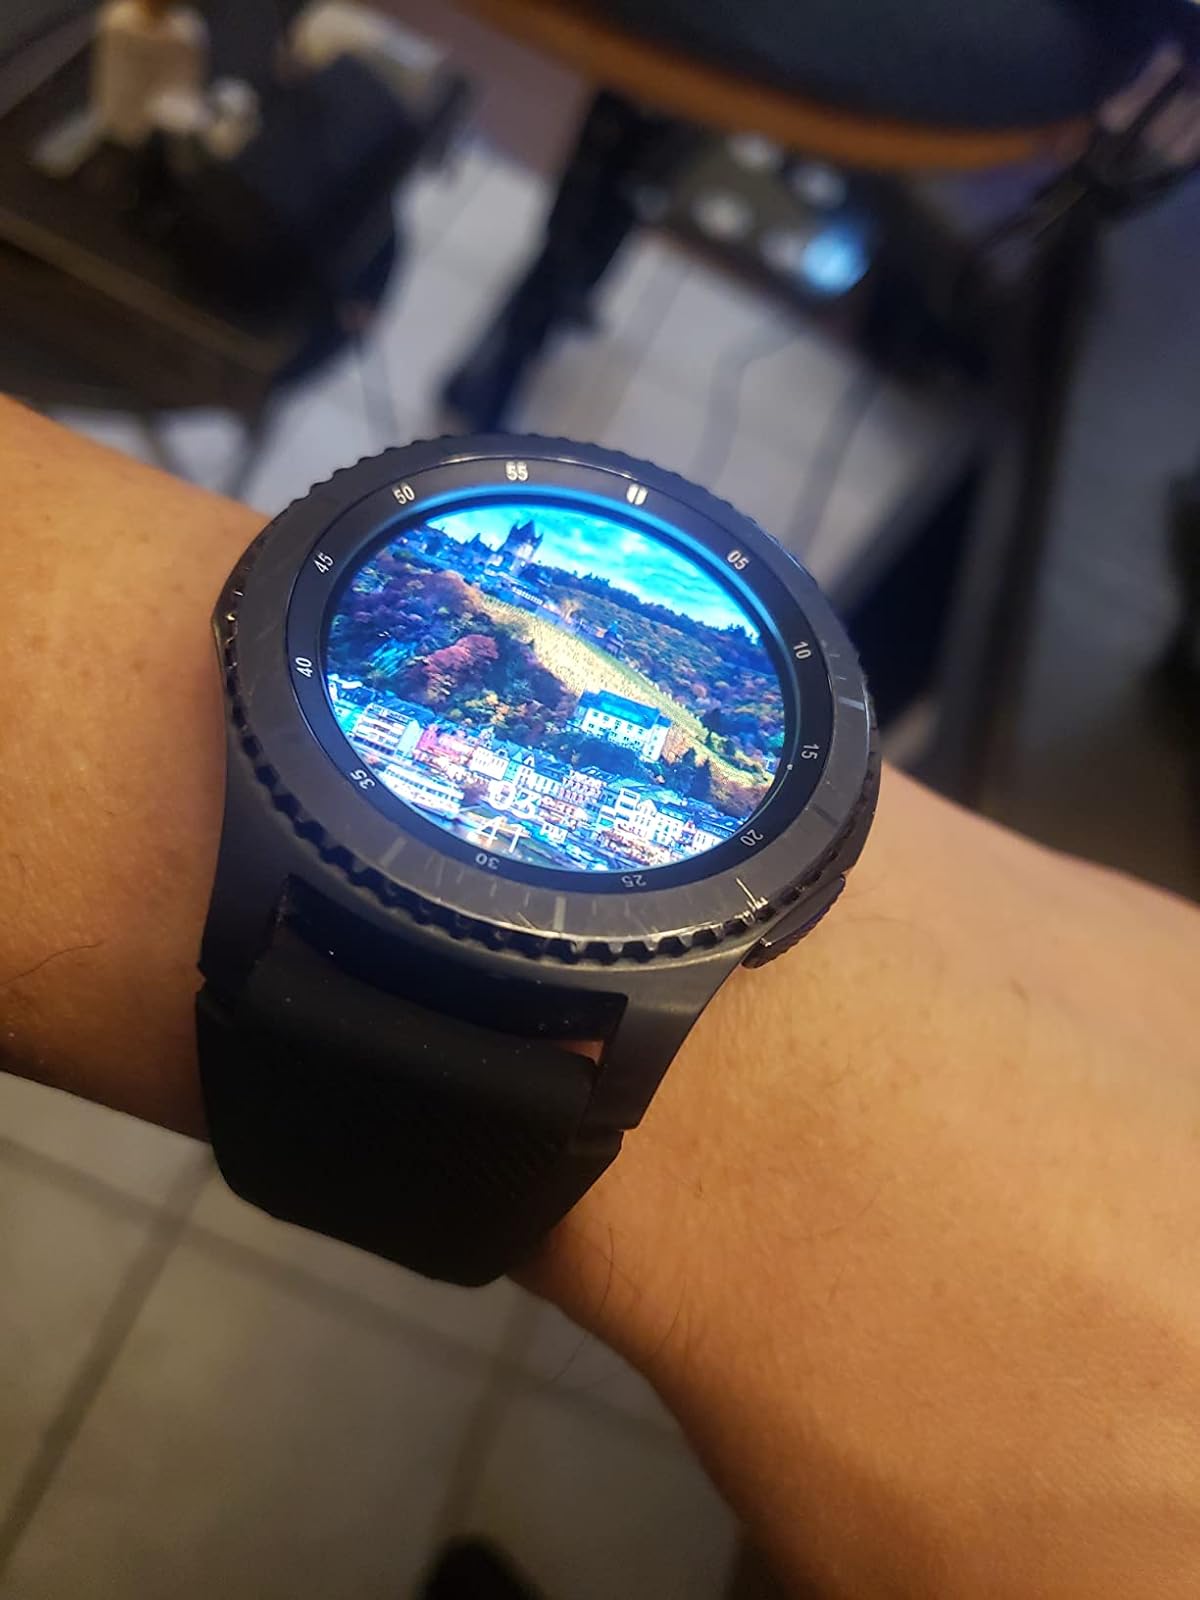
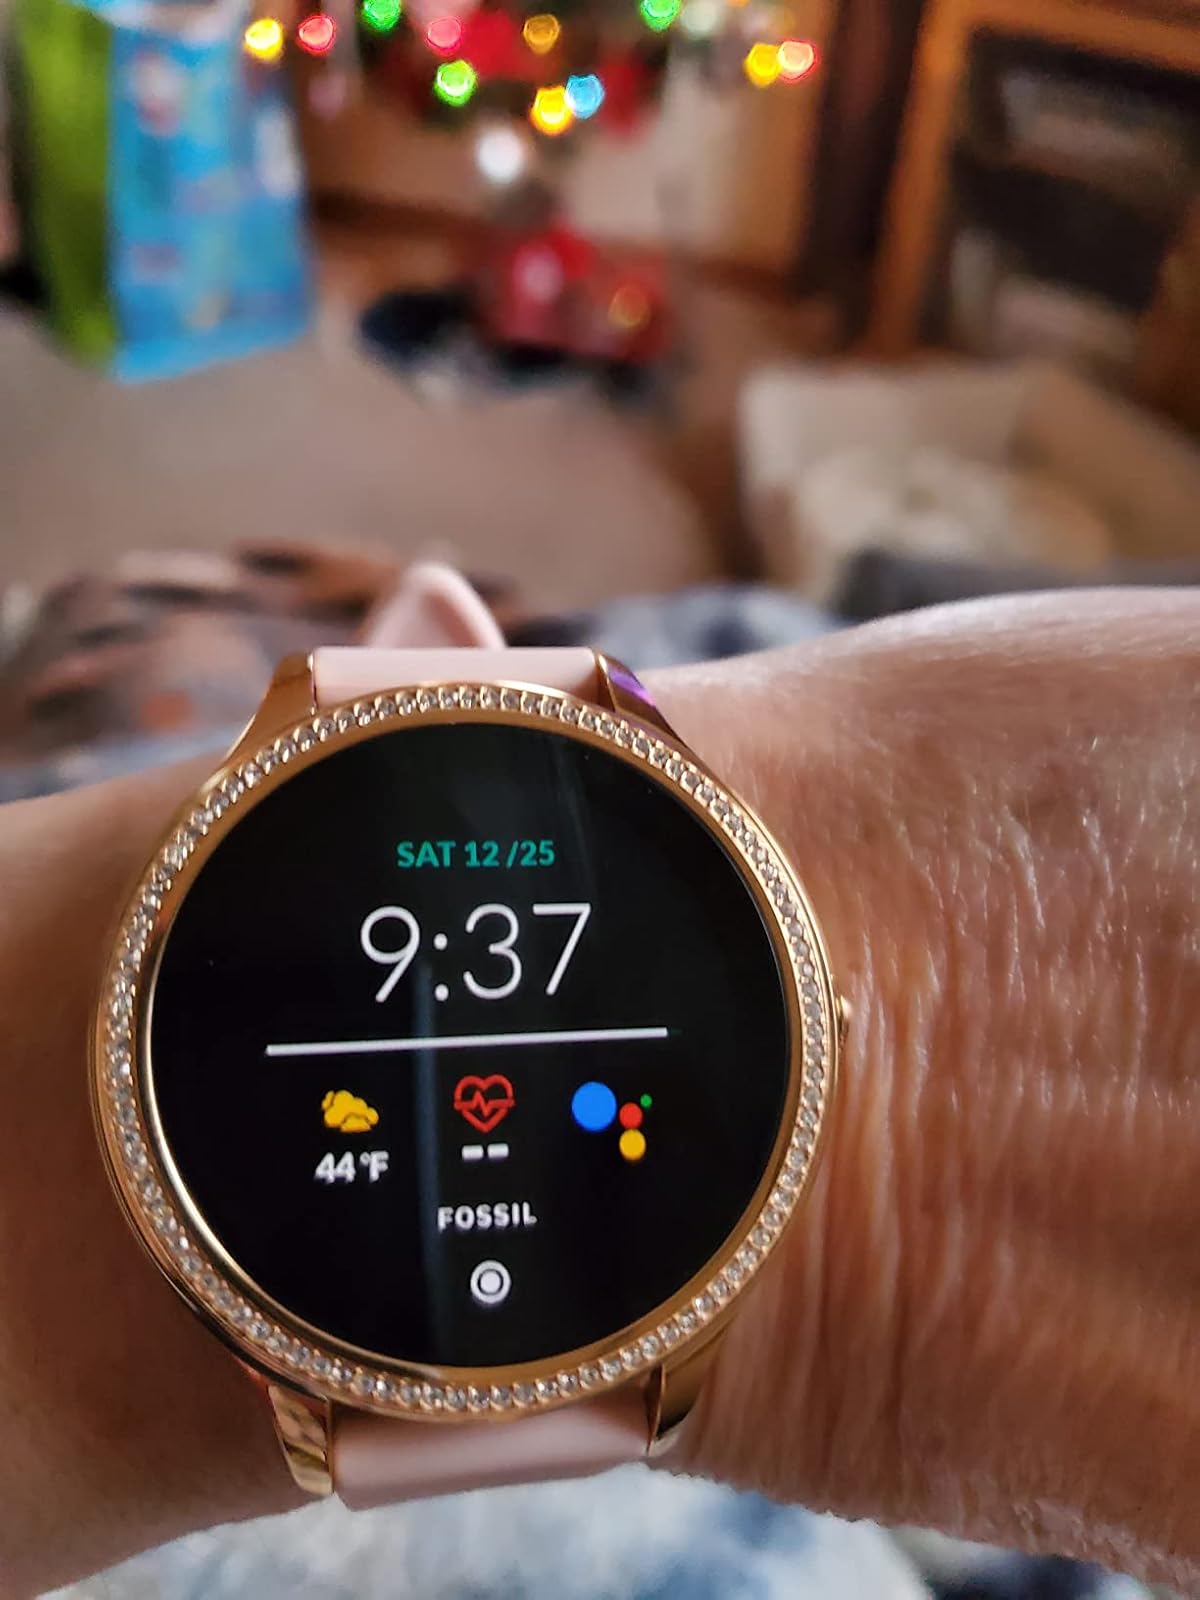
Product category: smartwatch
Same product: no